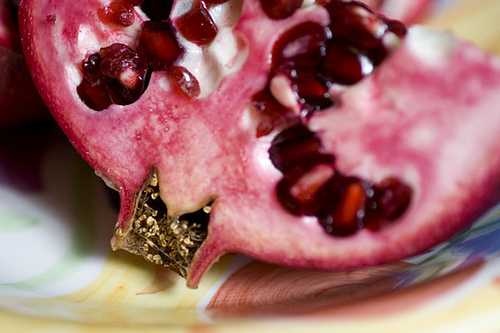
Label: Pomegranate